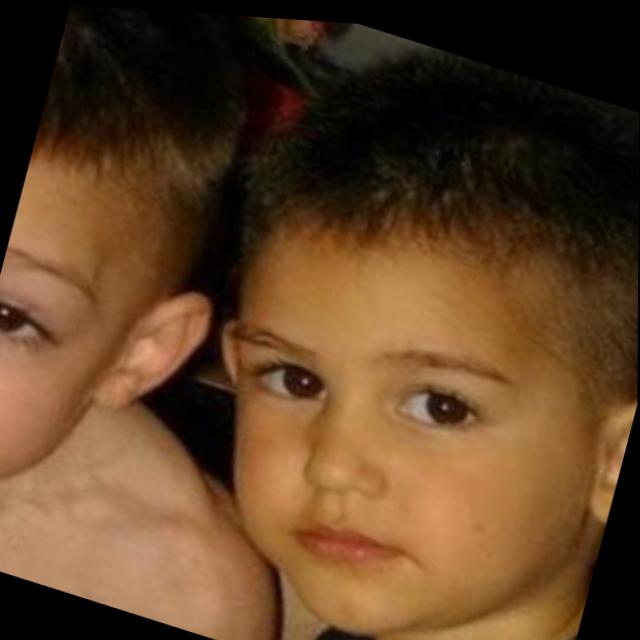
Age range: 0-12